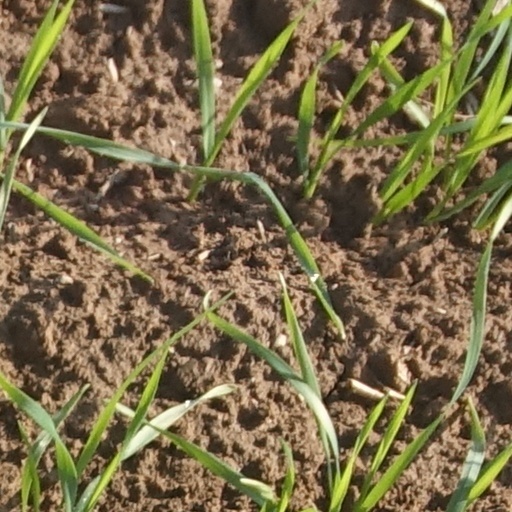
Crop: wheat